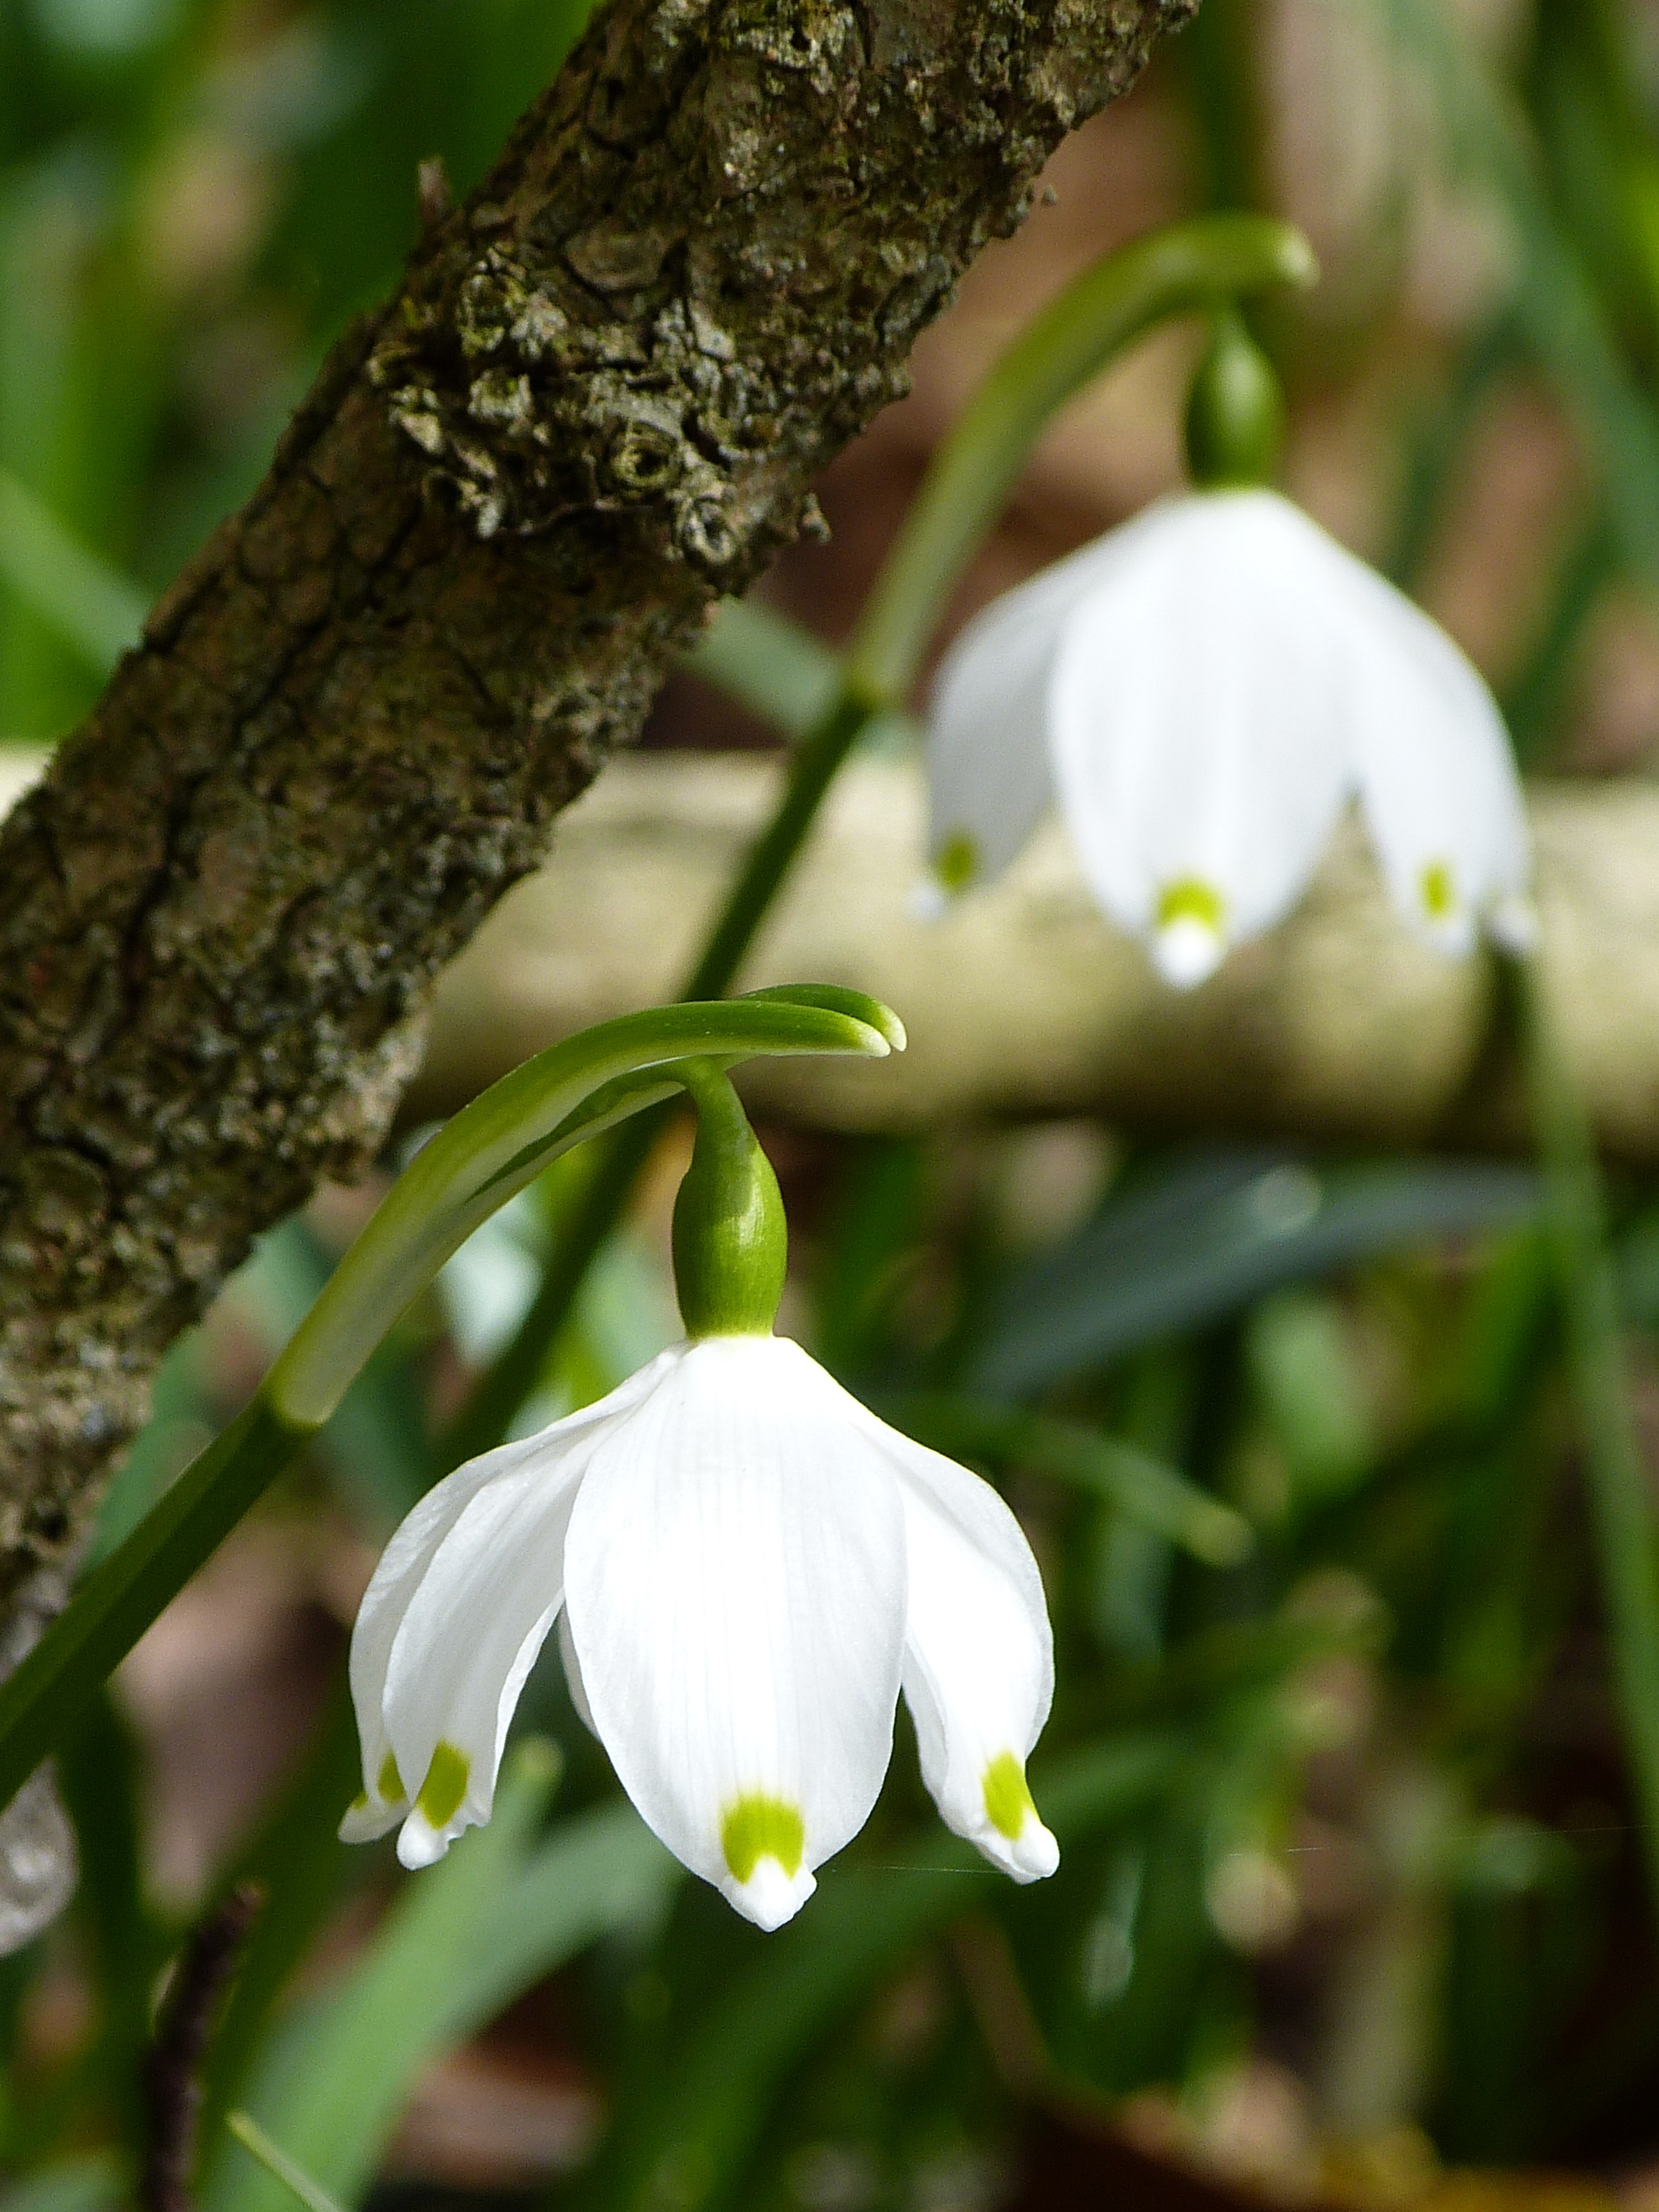
nature, blossom, plant, flower, bloom, green, botany, flora, wildflower, flowers, close up, petals, snowdrop, galanthus, macro photography, flowering plant, plant stem, land plant